Common tsessebe

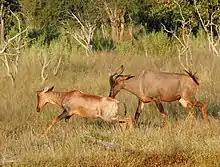
Common tsessebes in Botswana

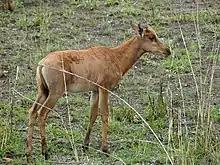
A young at the Kruger National Park, South Africa

Tsessebe reproduce at a rate of one calf per year per mating couple. Calves reach sexual maturity in two to three and half years. After mating, the gestation period of a tsessebe cow lasts seven months. The rut, or period when males start competing for females, starts in mid-February and stretches through March. The female estrous cycle is shorter, but happens in this time.